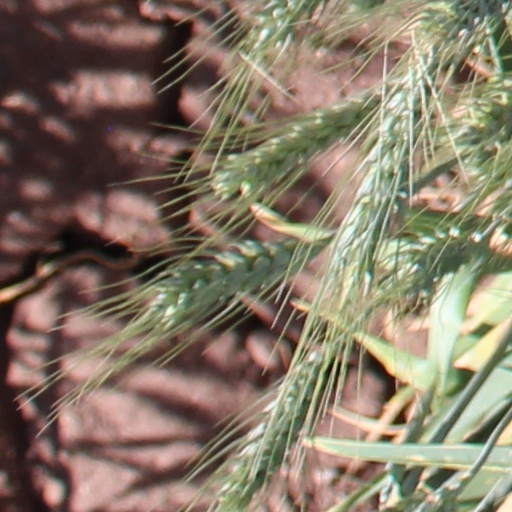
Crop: wheat